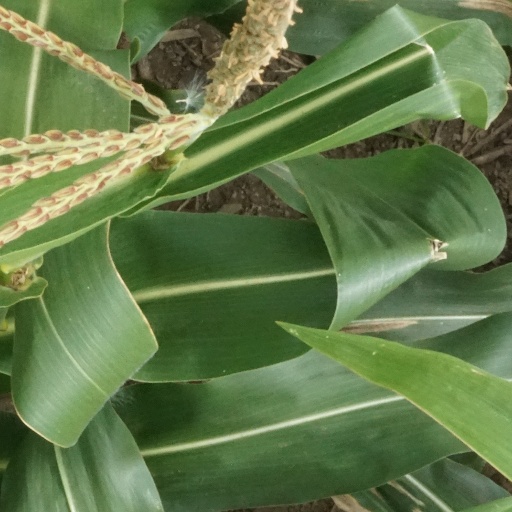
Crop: maize; corn